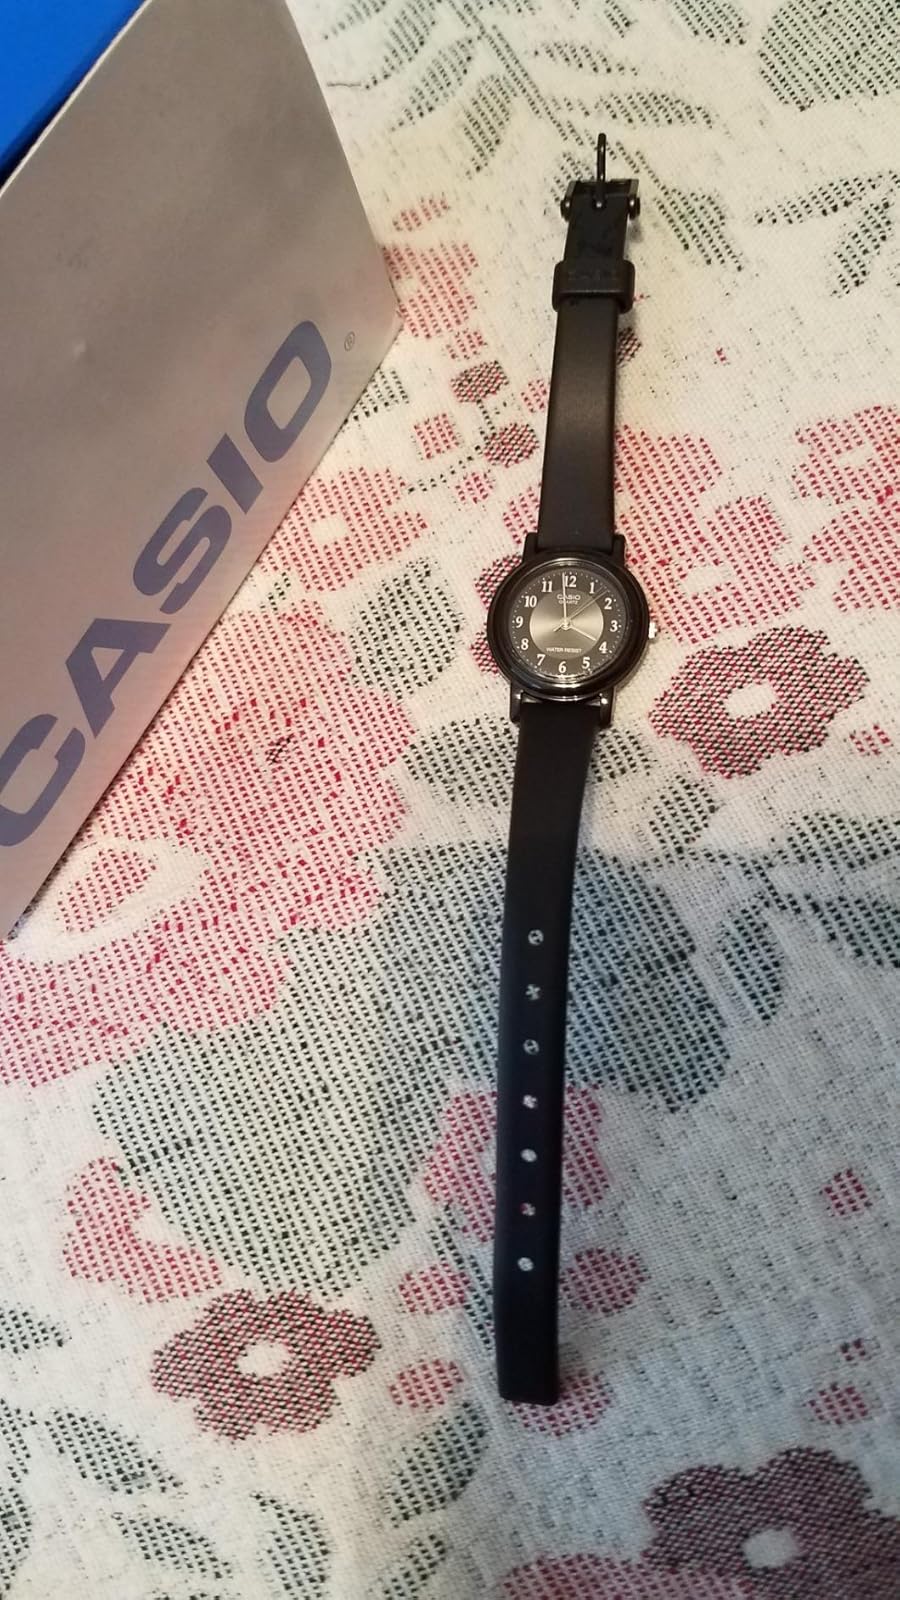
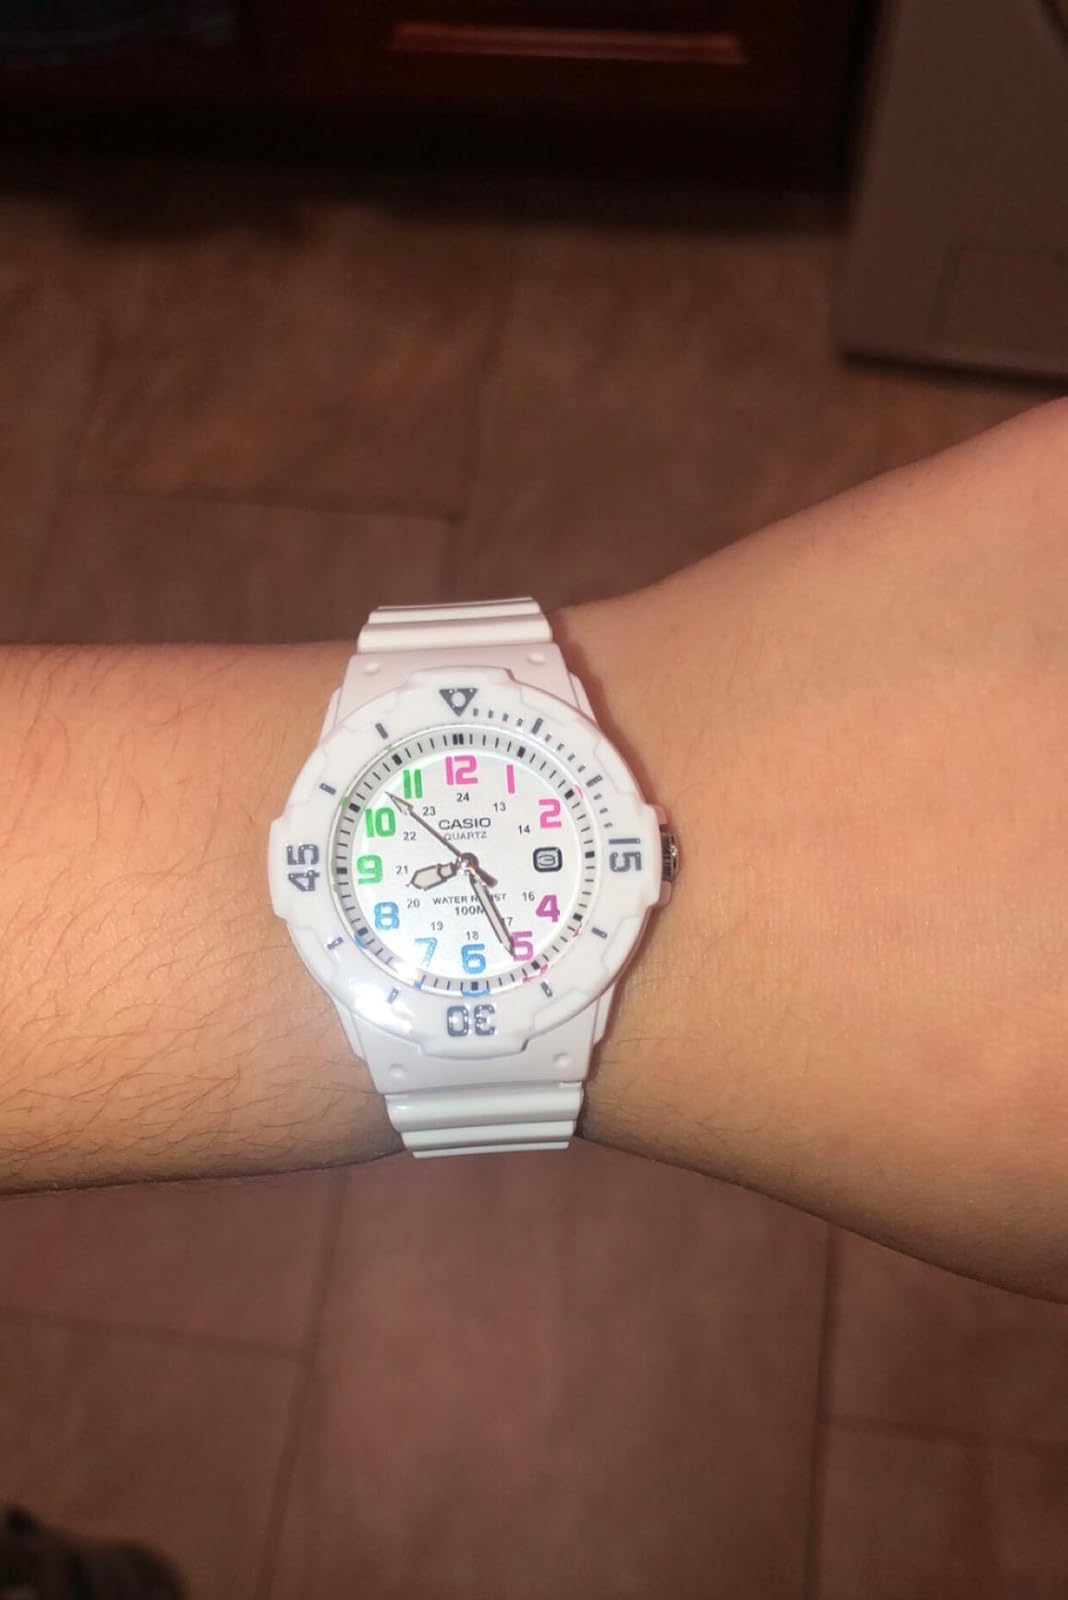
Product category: accessories_watch
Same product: no